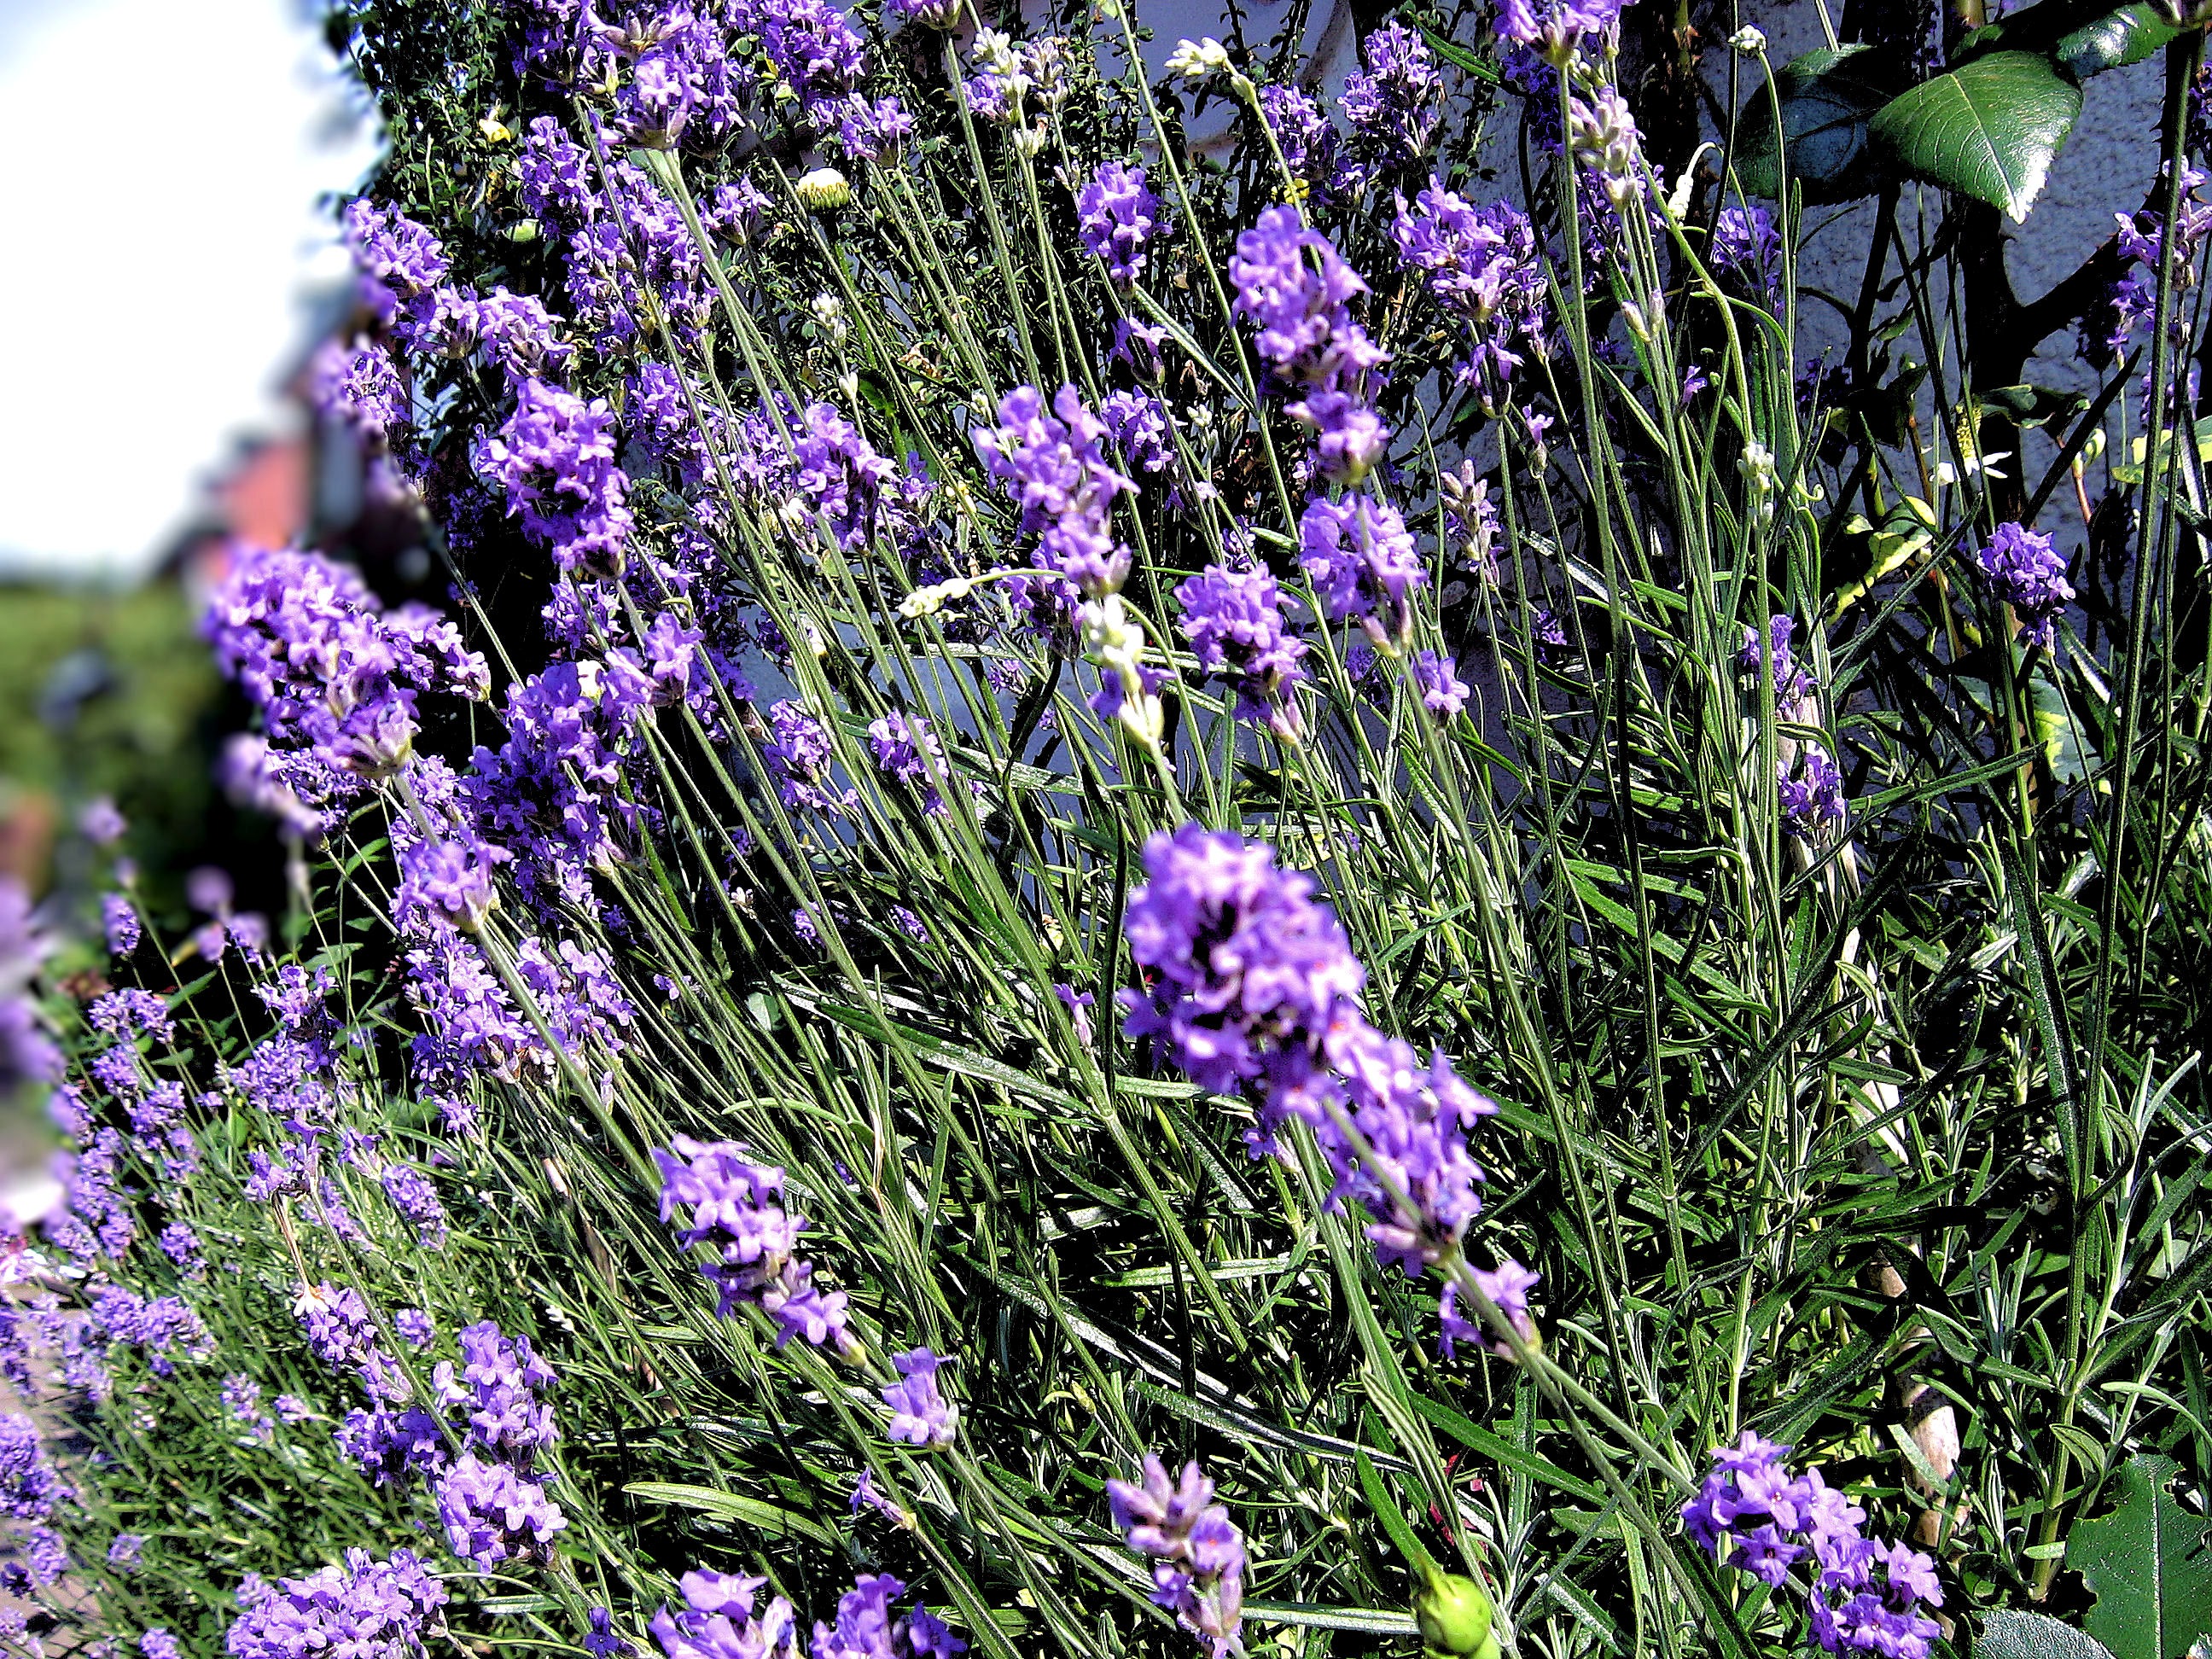
plant, meadow, flower, purple, herb, flora, lavender, wildflower, flowering plant, lavender flowers, lavandula angustifolia, annual plant, land plant, english lavender, breckland thyme, french lavender